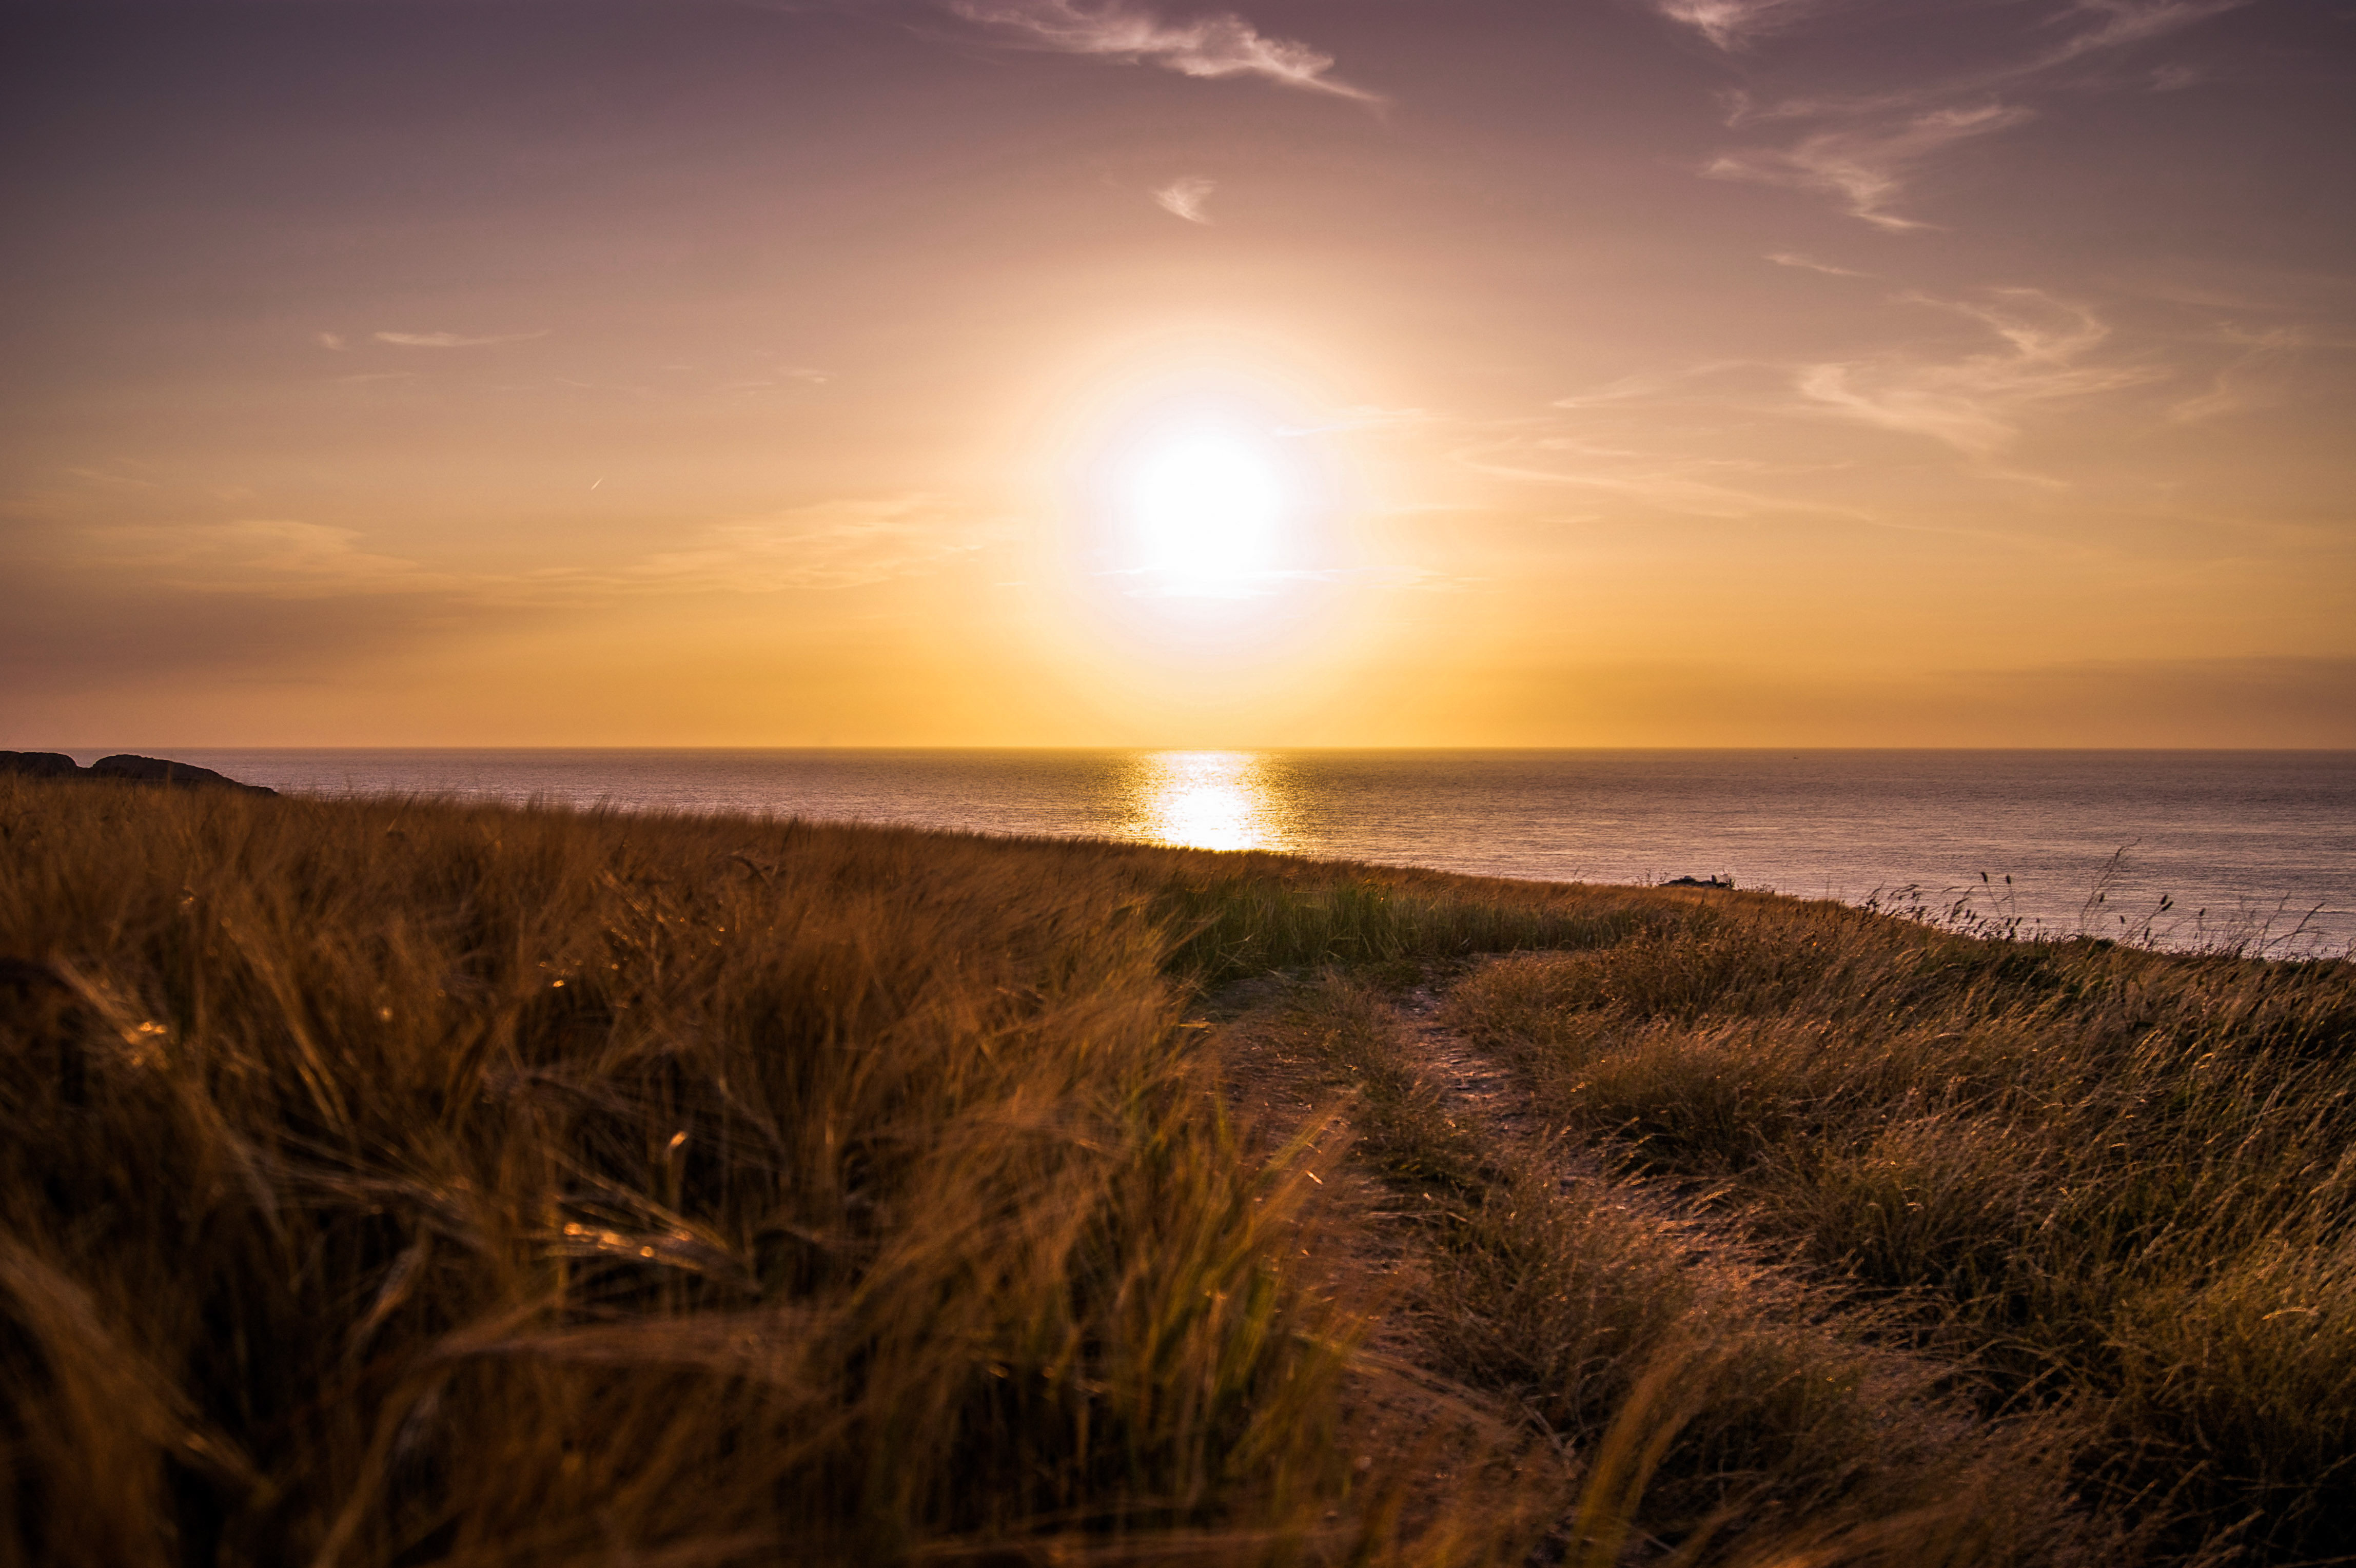
beach, landscape, sea, coast, water, nature, path, grass, sand, ocean, horizon, light, cloud, sky, sunshine, sun, sunrise, sunset, field, sunlight, cloudy, morning, shore, wave, hour, dawn, coastal, dusk, evening, twilight, orange, golden, reflection, shine, park, blue, body of water, reflect, sunny, national, wales, clouds, fields, reflecting, reflections, habitat, reflects, pembrokeshire, porthgain, natural environment, grass family